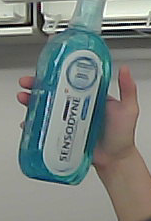
Product: sensodyne_mouthwash